May–June 1982 Dutch cabinet formation

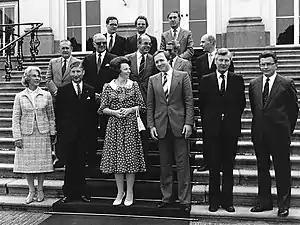
The bordes scene of the Third Van Agt cabinet with in the middle queen Beatrix.

After the Dutch Second Van Agt cabinet fell on 12 May 1982, the rump cabinet Van Agt III was formed. On 29 May, this minority cabinet of Christian Democratic Appeal (CDA) and Democrats 66 (D'66) took office. It was a continuation of Van Agt II, but without the Labour Party (PvdA).